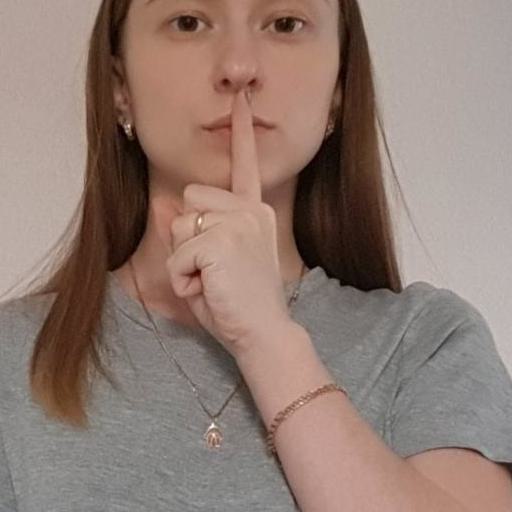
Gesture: mute